Andrey Klychkov

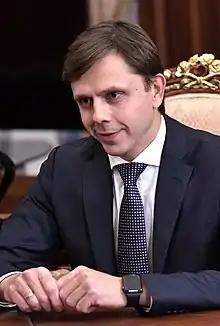
Klychkov in 2017

Andrey Yevgenyevich Klychkov (Russian: Андрей Евгеньевич Клычков; born 2 September 1979), is a Russian state and political figure, and a lawyer. He is currently serving as the Governor of Oryol Oblast since 5 October 2017. Previously he was a Deputy of the Moscow City Duma.